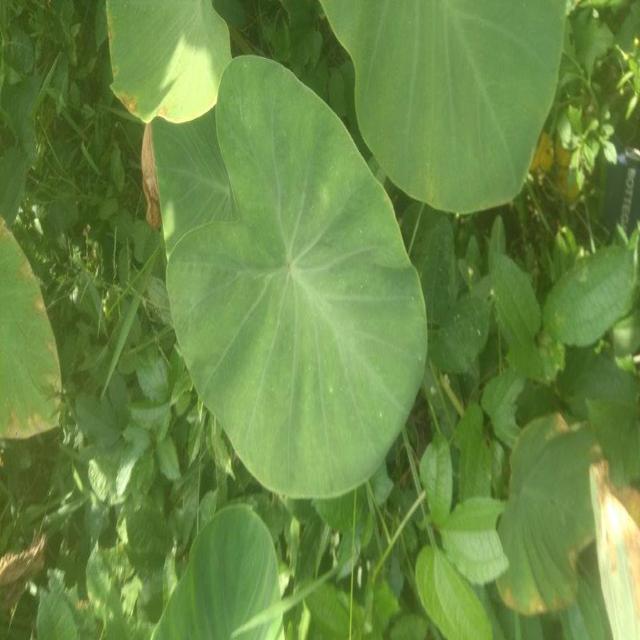
Label: Healthy